Herman Verbeek

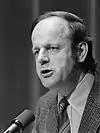
Verbeek in 1980

Herman Alphons Verbeek (17 May 1936 – 1 February 2013) was a Dutch priest and politician.